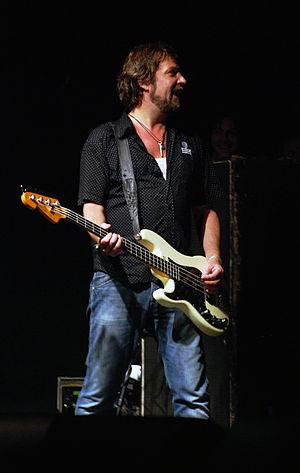
Aslak Dørum, né le 7 août 1964, est un musicien norvégien. Il est bassiste du groupe des DumDum Boys, qu'il a intégré en 1993 après avoir fermement été associé avec eux durant cinq ans en tant que responsable des vidéos du groupe. Il est ensuite devenu auteur-compositeur des DumDum Boys, un rôle qui était jusque-là assumé par le guitariste Kjartan Kristiansen. Aslak Dørum chante et joue également de la guitare et du piano. Il a enregistré en 2005 un album en solo intitulé Lonesome Means Happy.